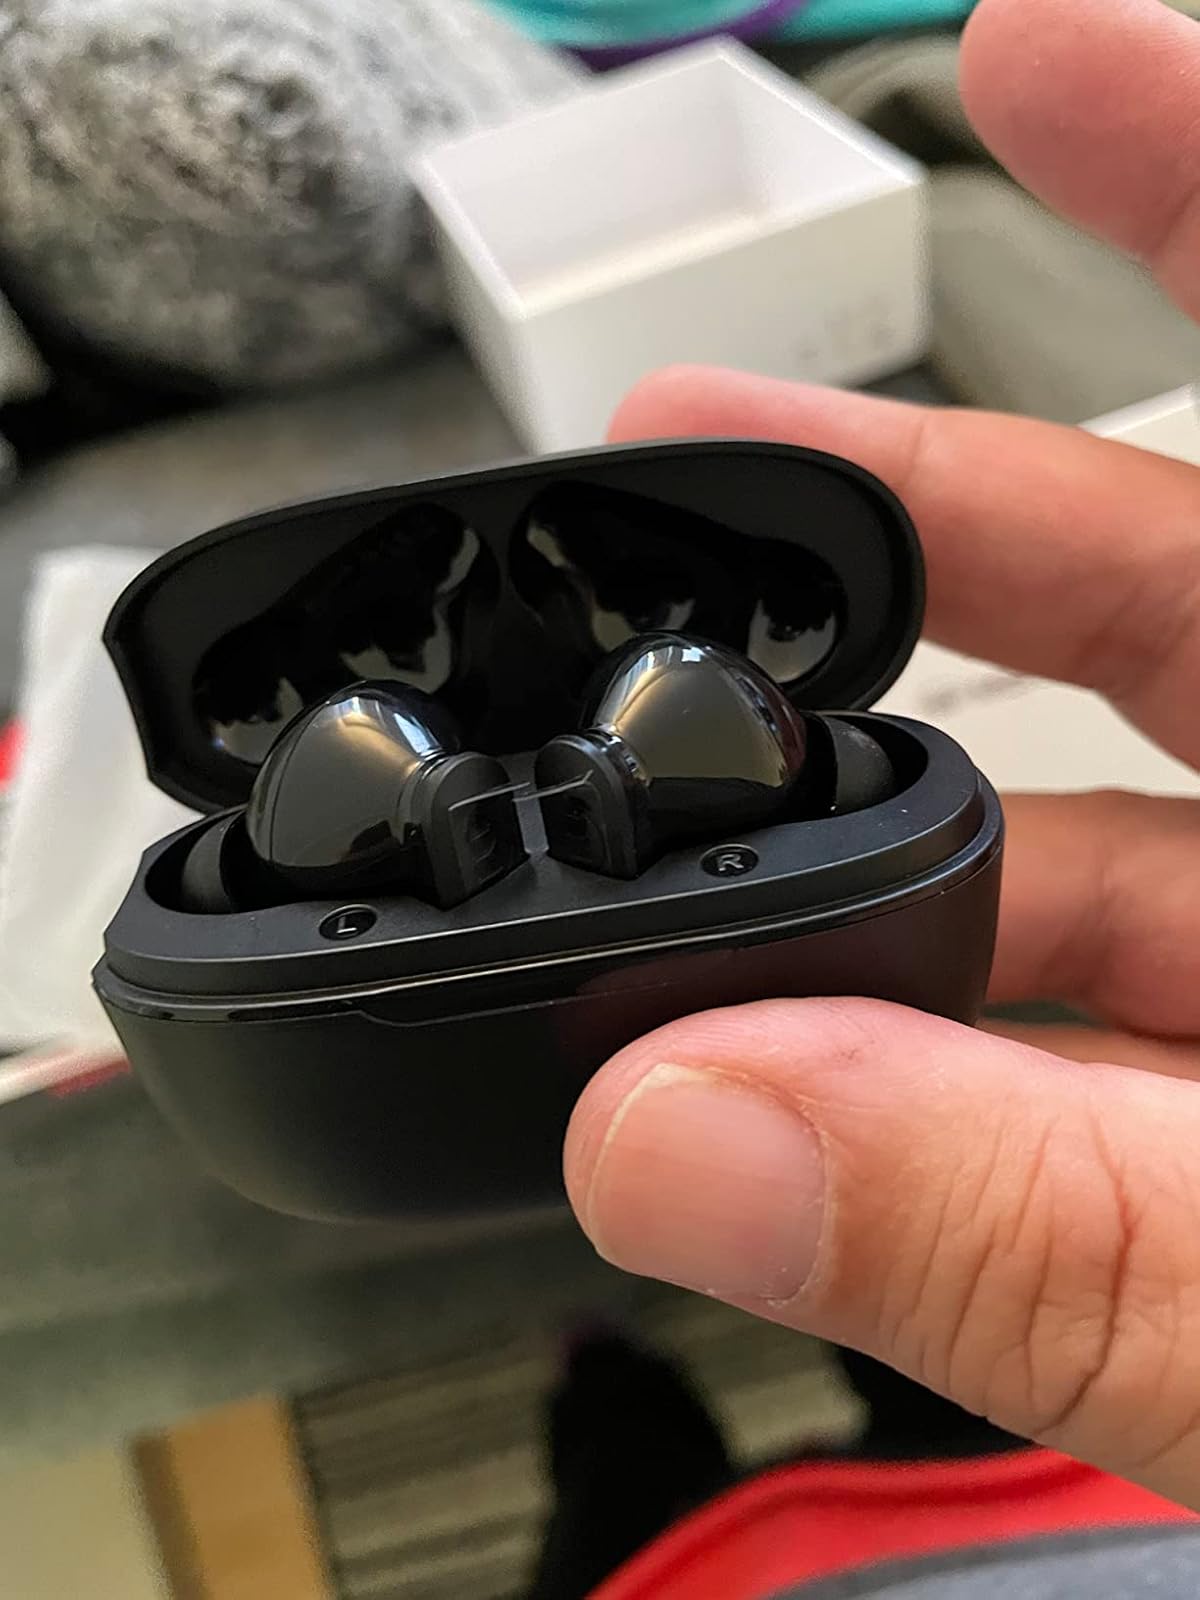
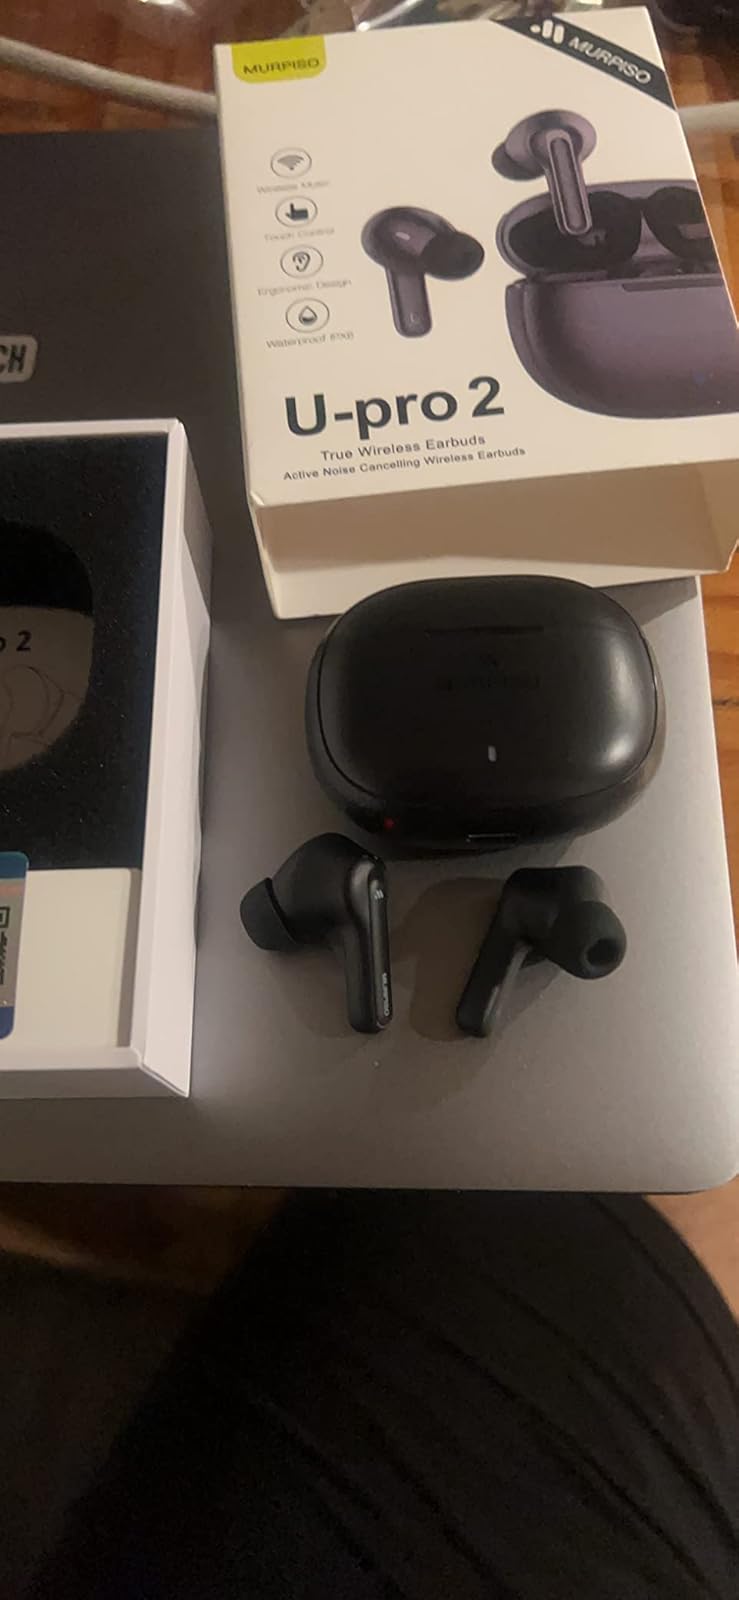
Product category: earbuds
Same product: no